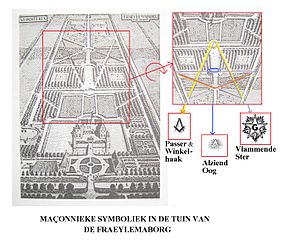
Frimurerhave
En frimurerhave er et haveanlæg hvor man har forsøgt at udtrykke tanker fra frimurernes verden. Det kan gøres mere eller mindre udtalt med frimureriske symboler eller måden haven i øvrigt er indrettet.